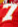
Number: 7